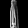
Label: Dress